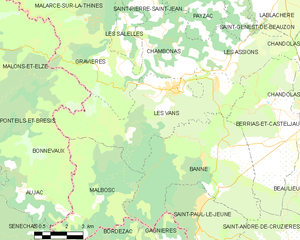
Carte des communes françaises: Les Vans